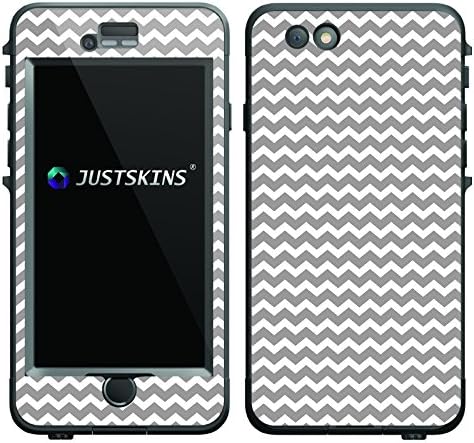
Grey Lightning Chevron Skin Decal for Lifeproof iPhone 6 Nuud Case (Case not included)
Category: Cell Phones & Accessories
Protective Skin Decal for iPhone 6 Nuud Lifeproof Case. Printed at unmatched HD quality (1440dpi). Laminated with electronically assisted machines to ensure a quality and premium gloss finish.
Features: Skin for iPhone 6 Nuud Lifeproof Case | HD Quality Print w/Premium Gloss Finish | Easily removable and replaceable | Customize today! Satisfaction Guarantee